Peter Szurman

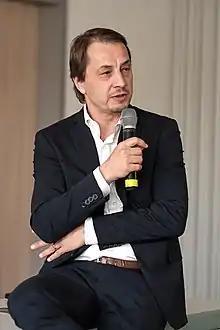
Peter Szurman in 2019.

Peter Szurman is a German ophthalmologist, scientist, and professor of ophthalmology in Sulzbach/Saar.